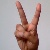
The image shows a hand gesture representing the letter 'V' in Indian Sign Language.